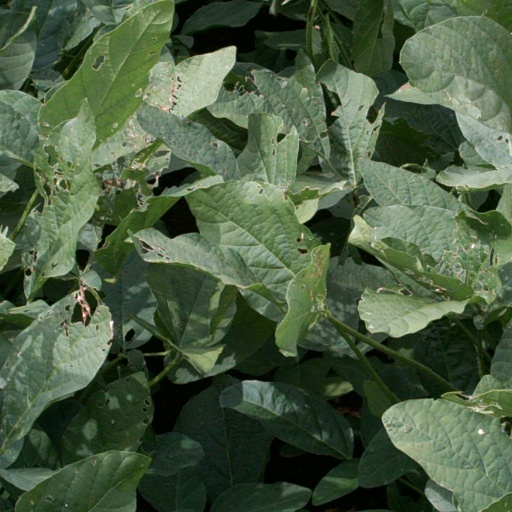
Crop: soybean